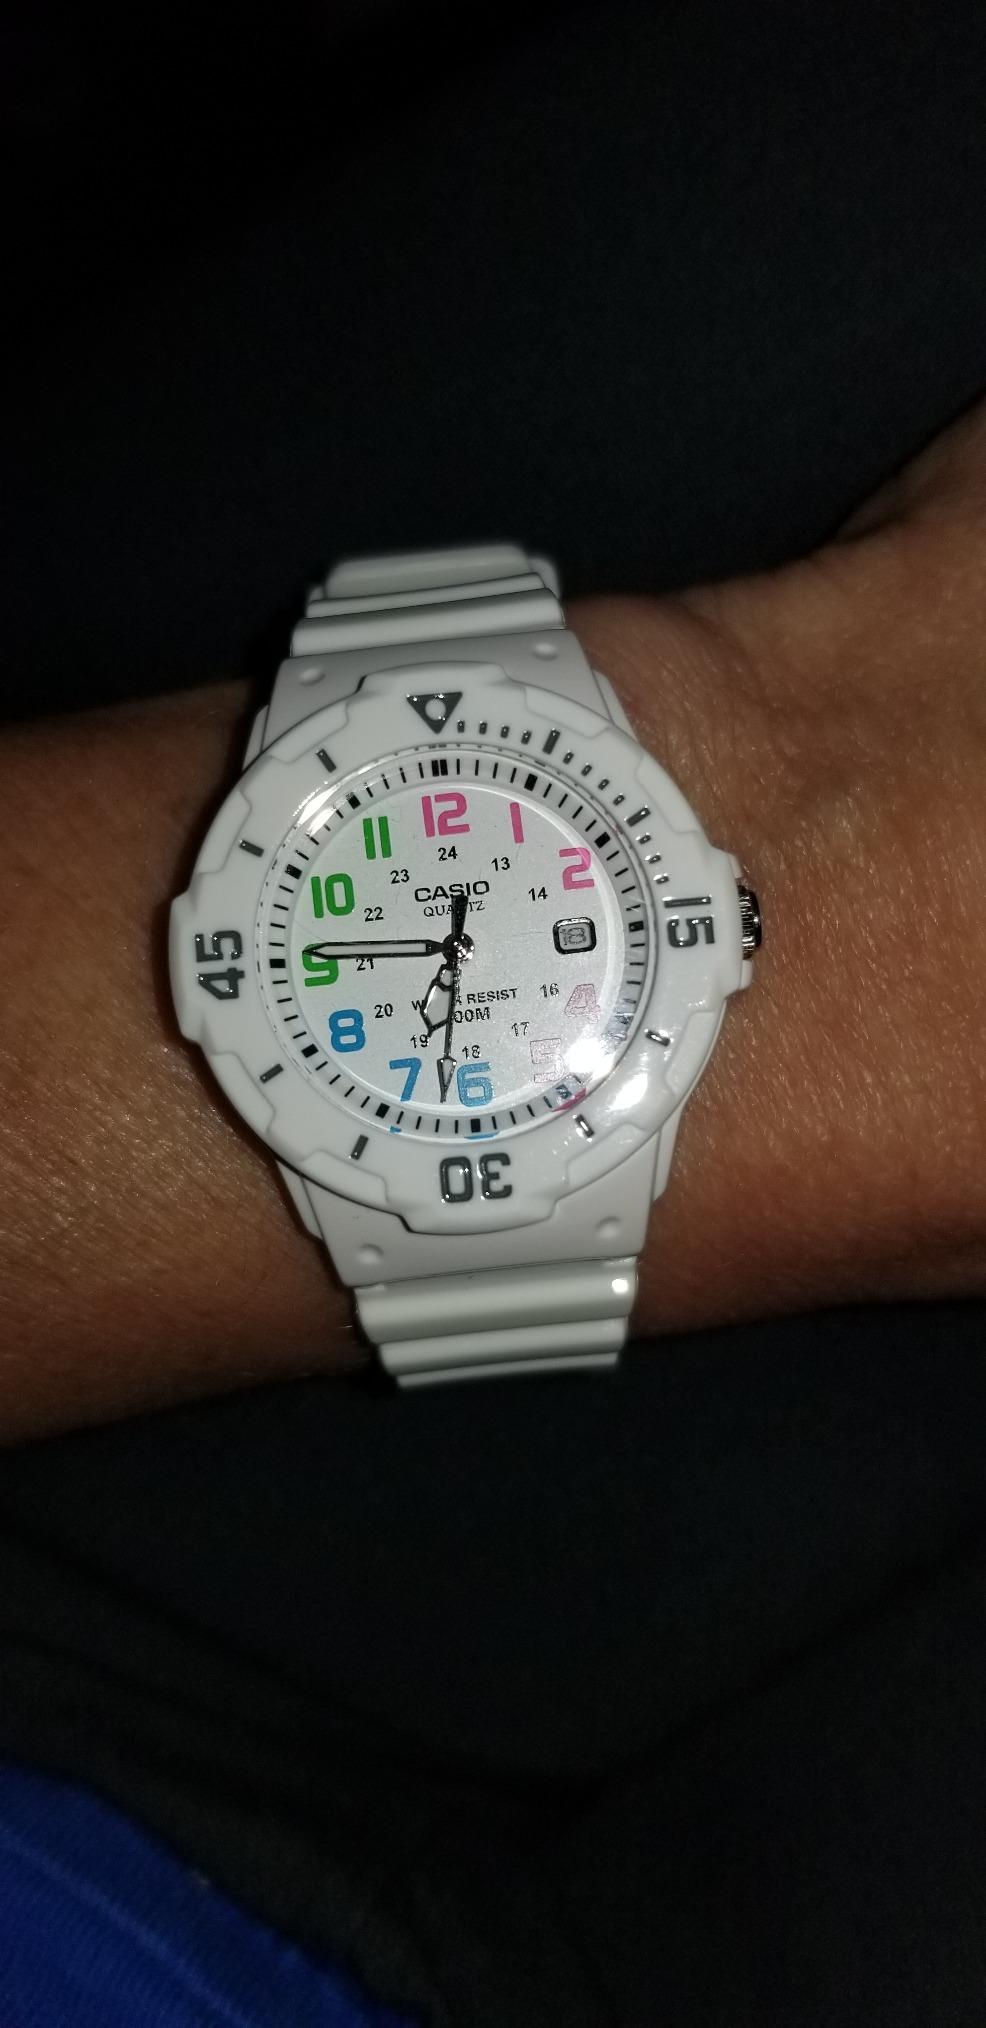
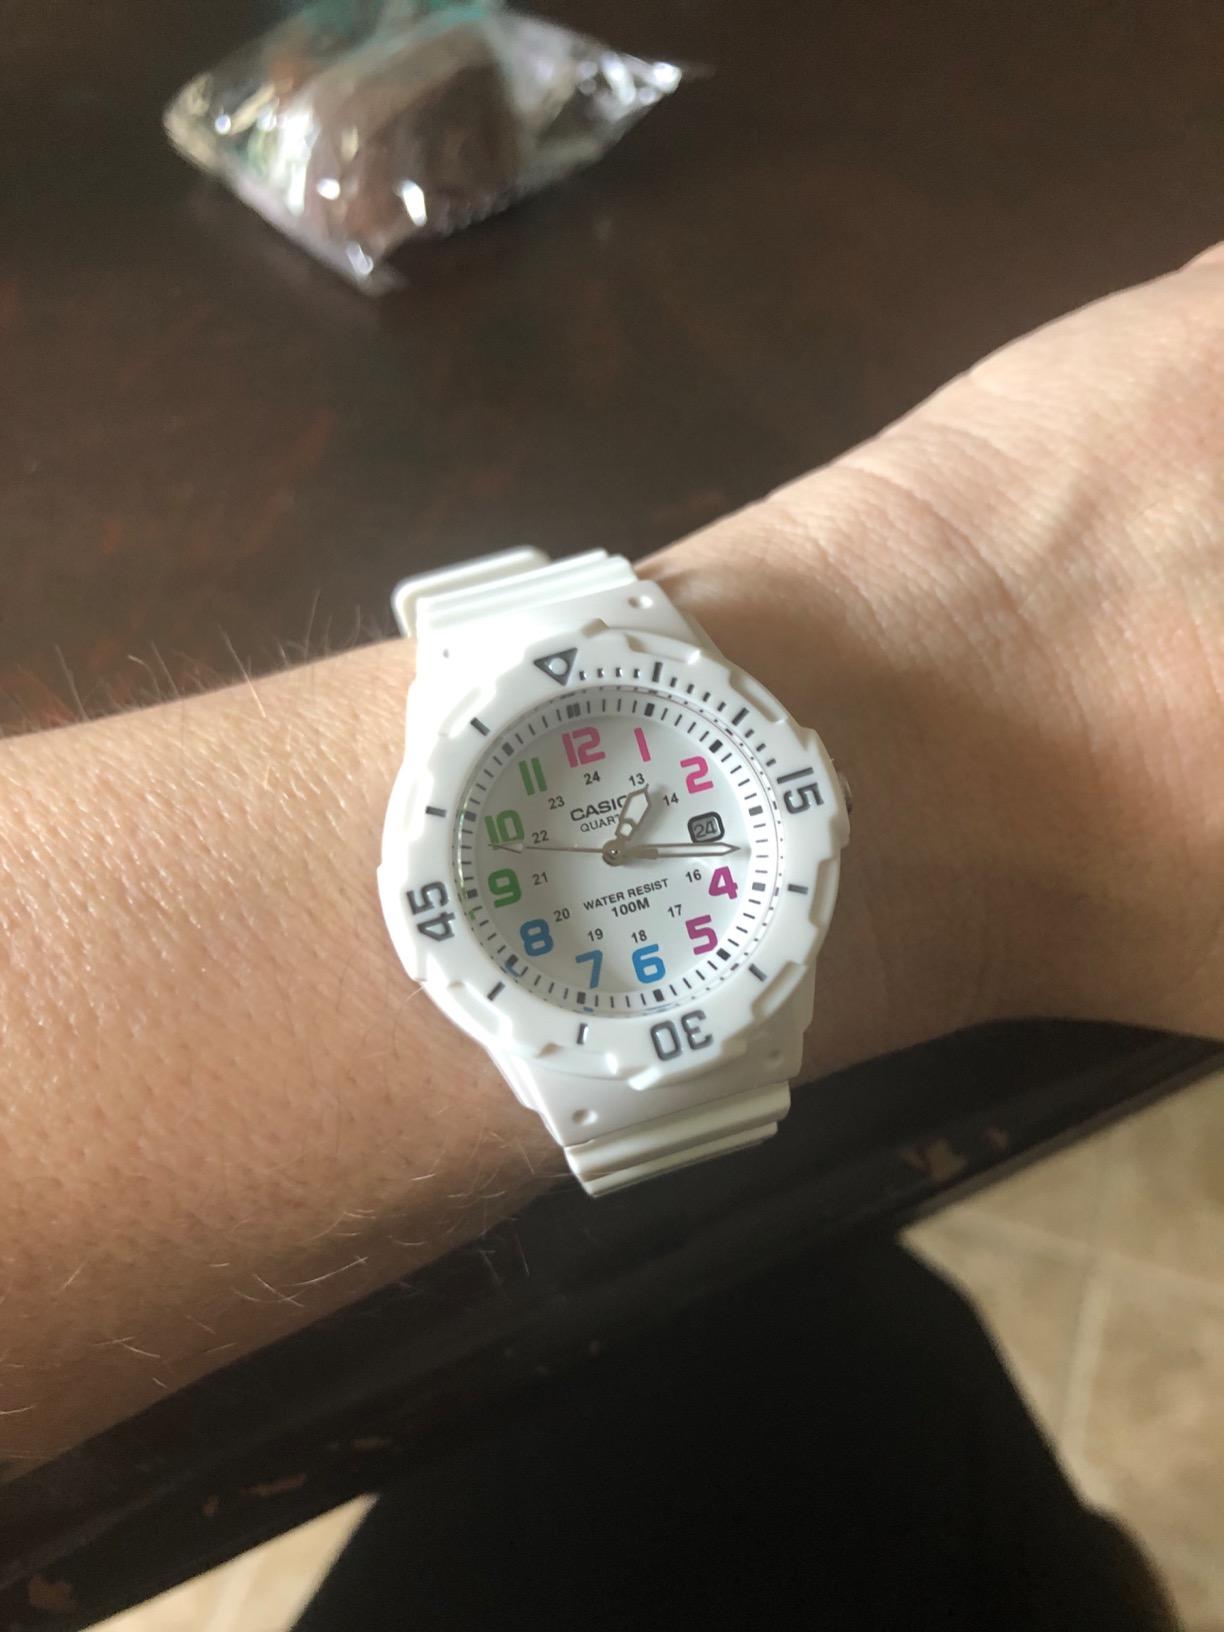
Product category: accessories_watch
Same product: yes